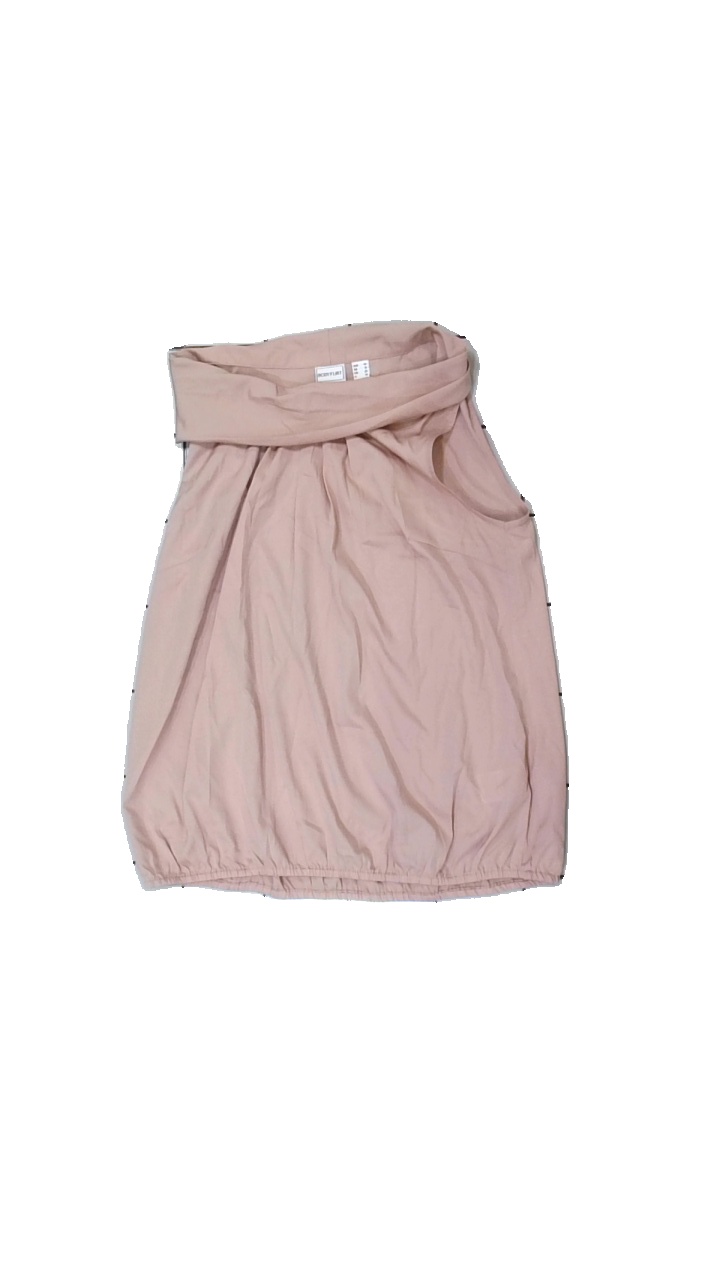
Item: Tank Top (Ladies)
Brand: Bodyflirt
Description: rosa linne
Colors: Pink
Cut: Regular
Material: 100% polyester
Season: Summer
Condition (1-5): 5
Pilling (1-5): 5
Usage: Reuse
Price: <50